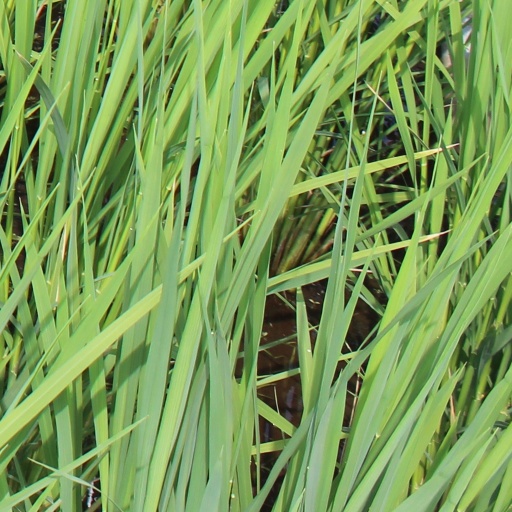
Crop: rice